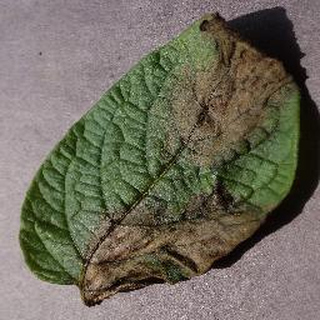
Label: potato_late_blight